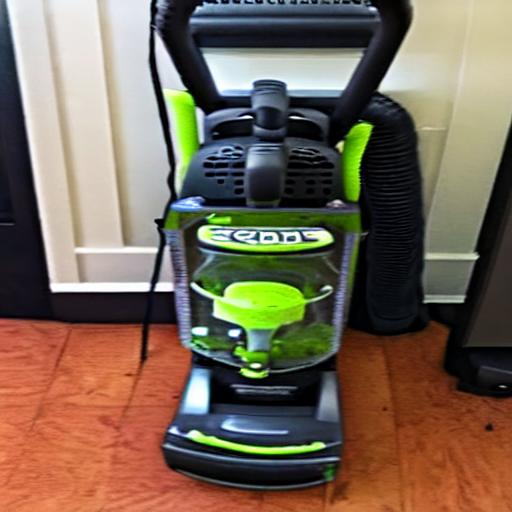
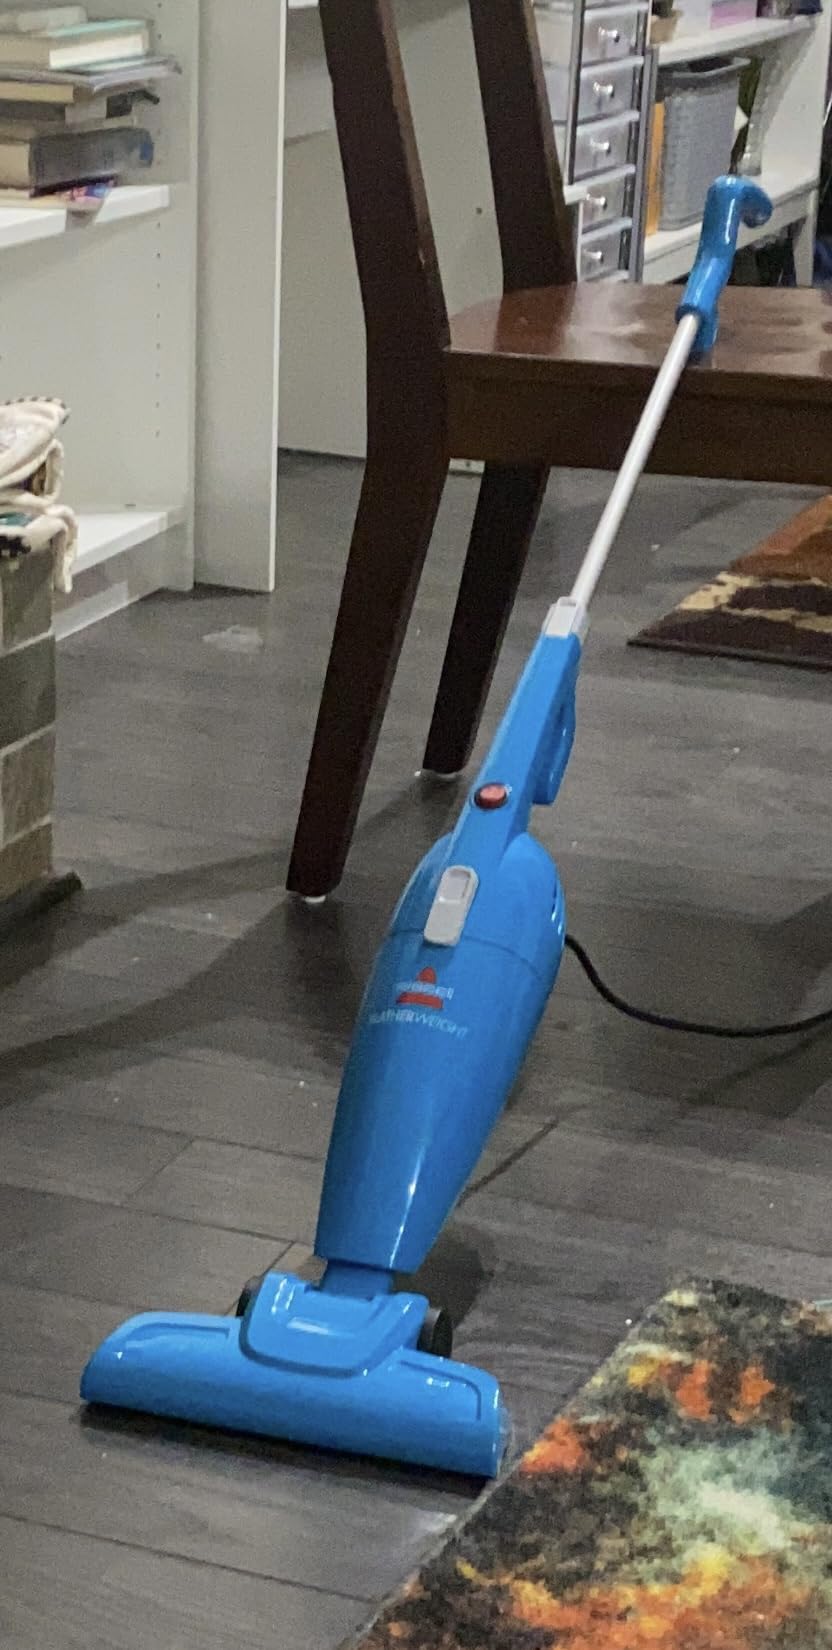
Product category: items_vacuum
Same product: no